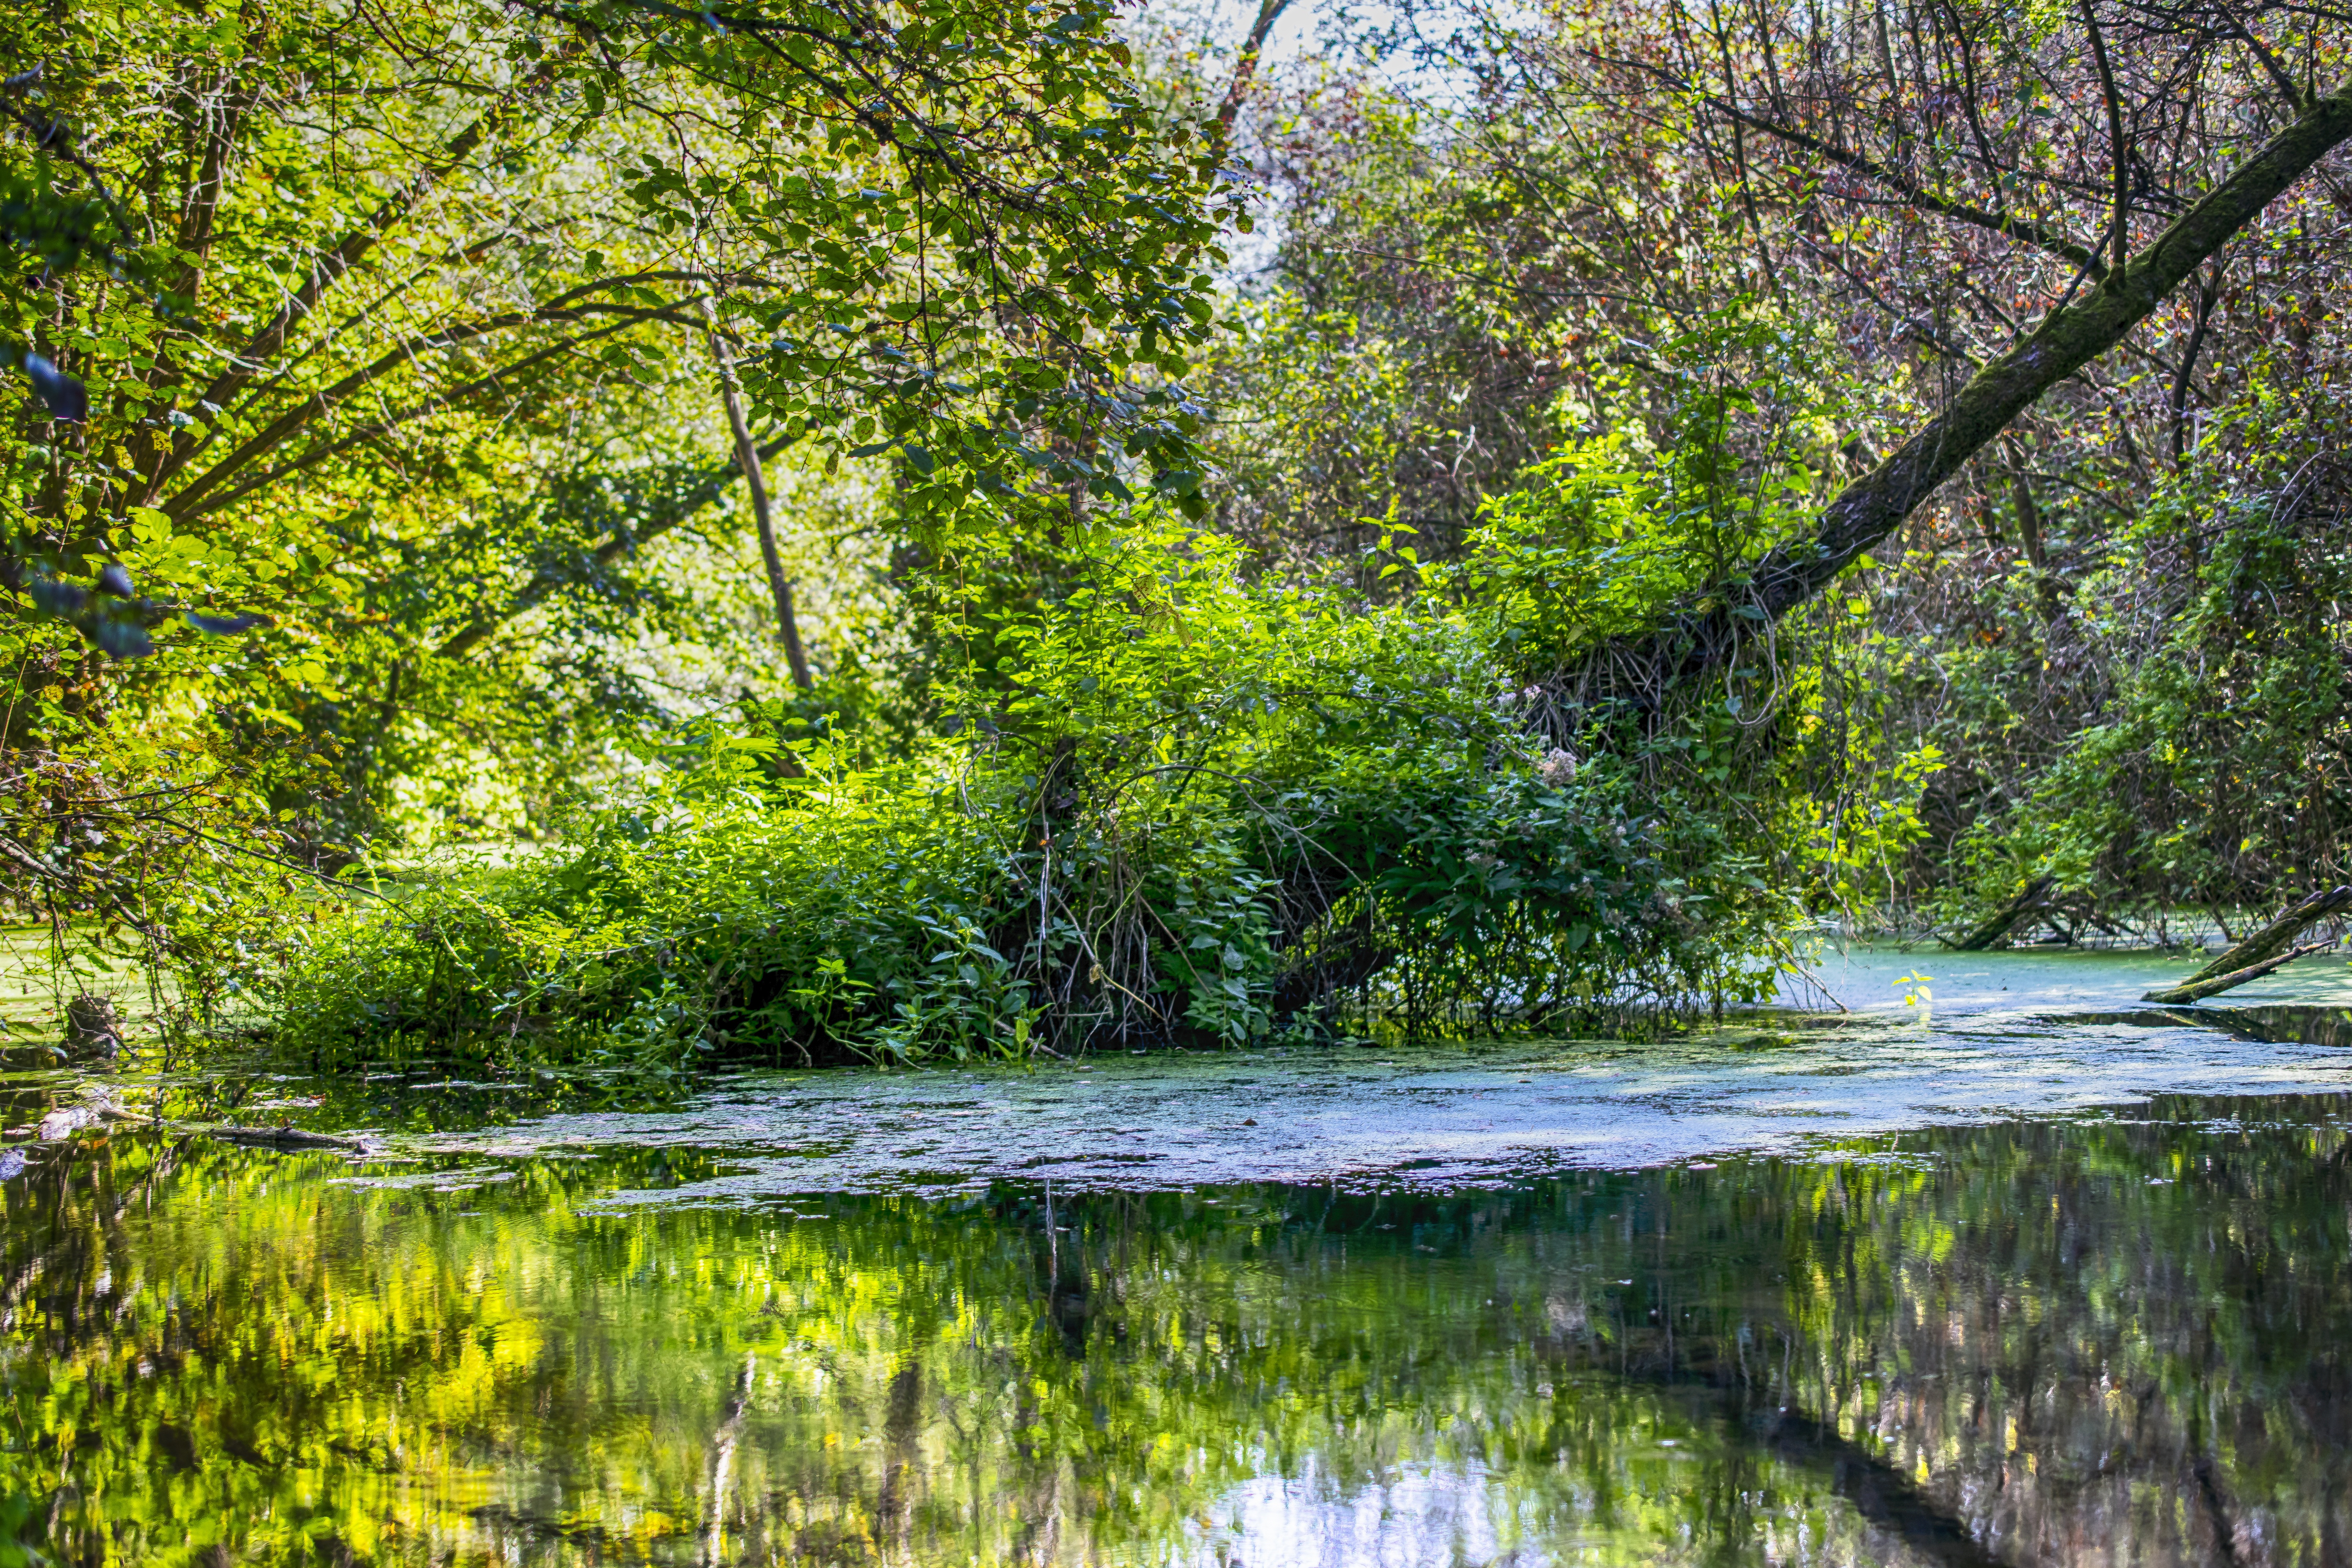
swamp, moor, spring, bright, green, nature reserve, moorland, nature conservation, nature, water, pond, lake, peat, wetland, waters, forest, landscape, blue sky, moist, grow, bach, light, sprout, hell, recovery, moss, wet, plant, little lake, river, mysterious, completely